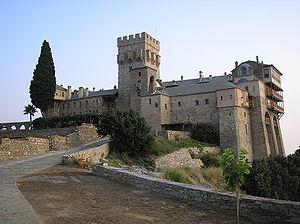
Le monastère de Stavronikita est un des vingt monastères orthodoxes de la République monastique du Mont-Athos, dont il occupe la 15ᵉ place dans le classement hiérarchique.